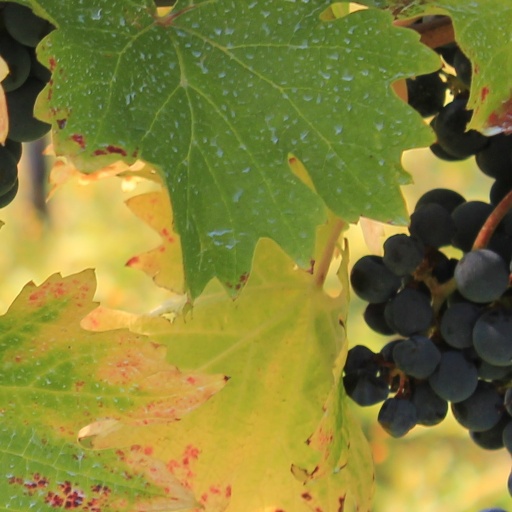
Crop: grape